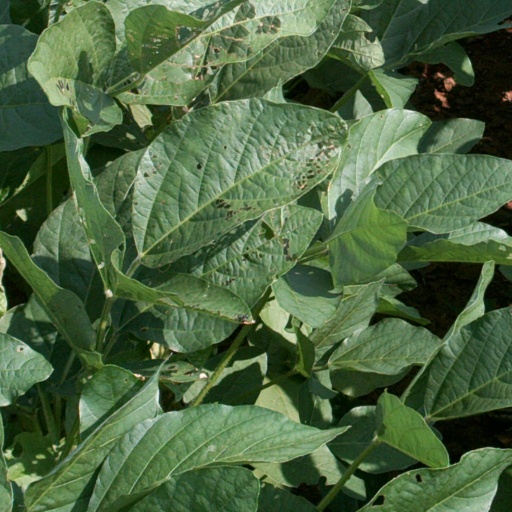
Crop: soybean